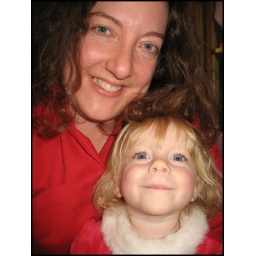
Two girls in red